Russians in Germany

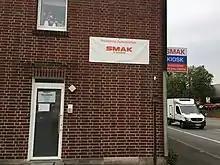
Russian vending kiosk in Waltrop

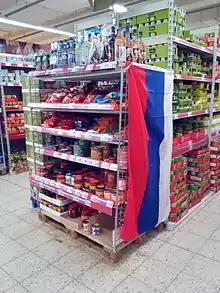
Russian food at a supermarket in Herford

There is a significant Russian population in Germany (German: "Deutschrussen, Russlanddeutsche" or "Russischsprachige in Deutschland"). The collapse of the Soviet Union in 1991 triggered mass immigration to the West, with Germany being the top destination, mostly for economic and ethnic reasons. Russians (German Russians) are the 3rd largest migrant group in Germany.